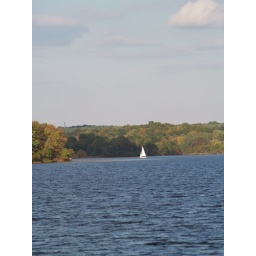
I like the texture of the water near the boat in this shot.